William Daniels (cinematographer)

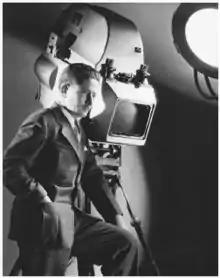
Promotional portrait

William H. Daniels ASC (December 1, 1901 – June 14, 1970) was a film cinematographer who was best-known as actress Greta Garbo's personal lensman.